Code Geass season 1

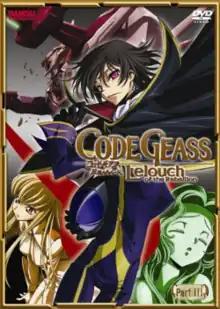
The cover of "Code Geass: Lelouch of the Rebellion" Part 3 released by Bandai Entertainment

The first season of the "Code Geass" anime series, titled , is produced by Sunrise, Mainichi Broadcasting System, and Project Geass. The series was directed by Gorō Taniguchi who cooperated with Ichirō Ōkouchi on the script. The characters were conceived by Clamp and designed by Takahiro Kimura. The plot follows Lelouch vi Britannia who leads a rebellion group called the Black Knights to oppose the superpower, Britannia.